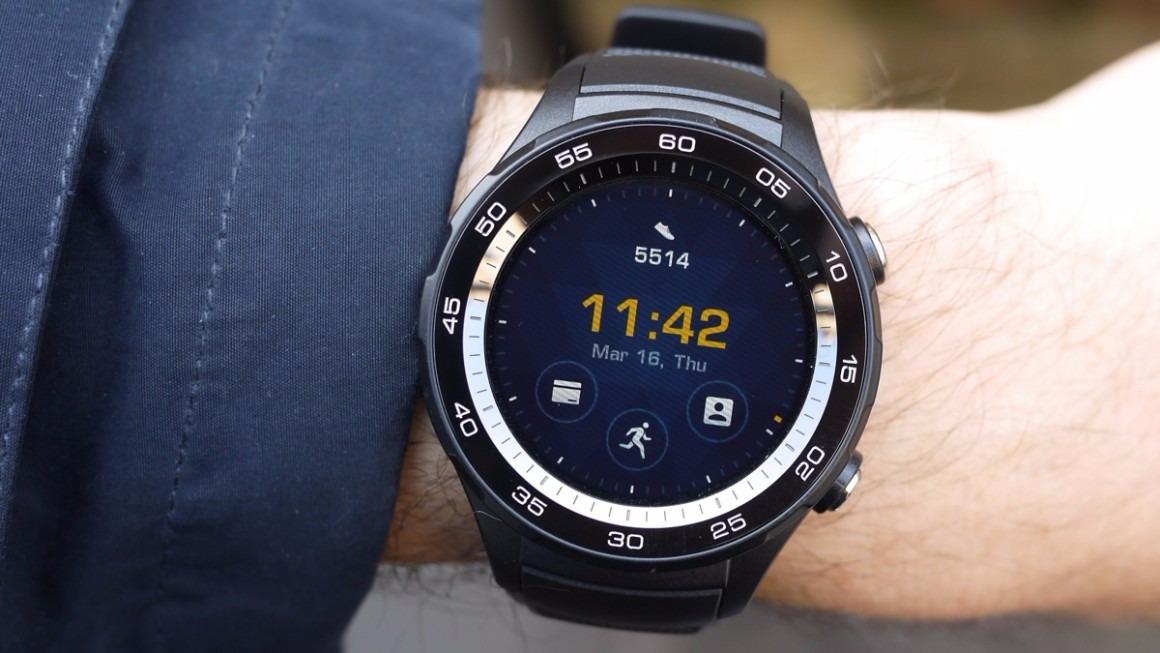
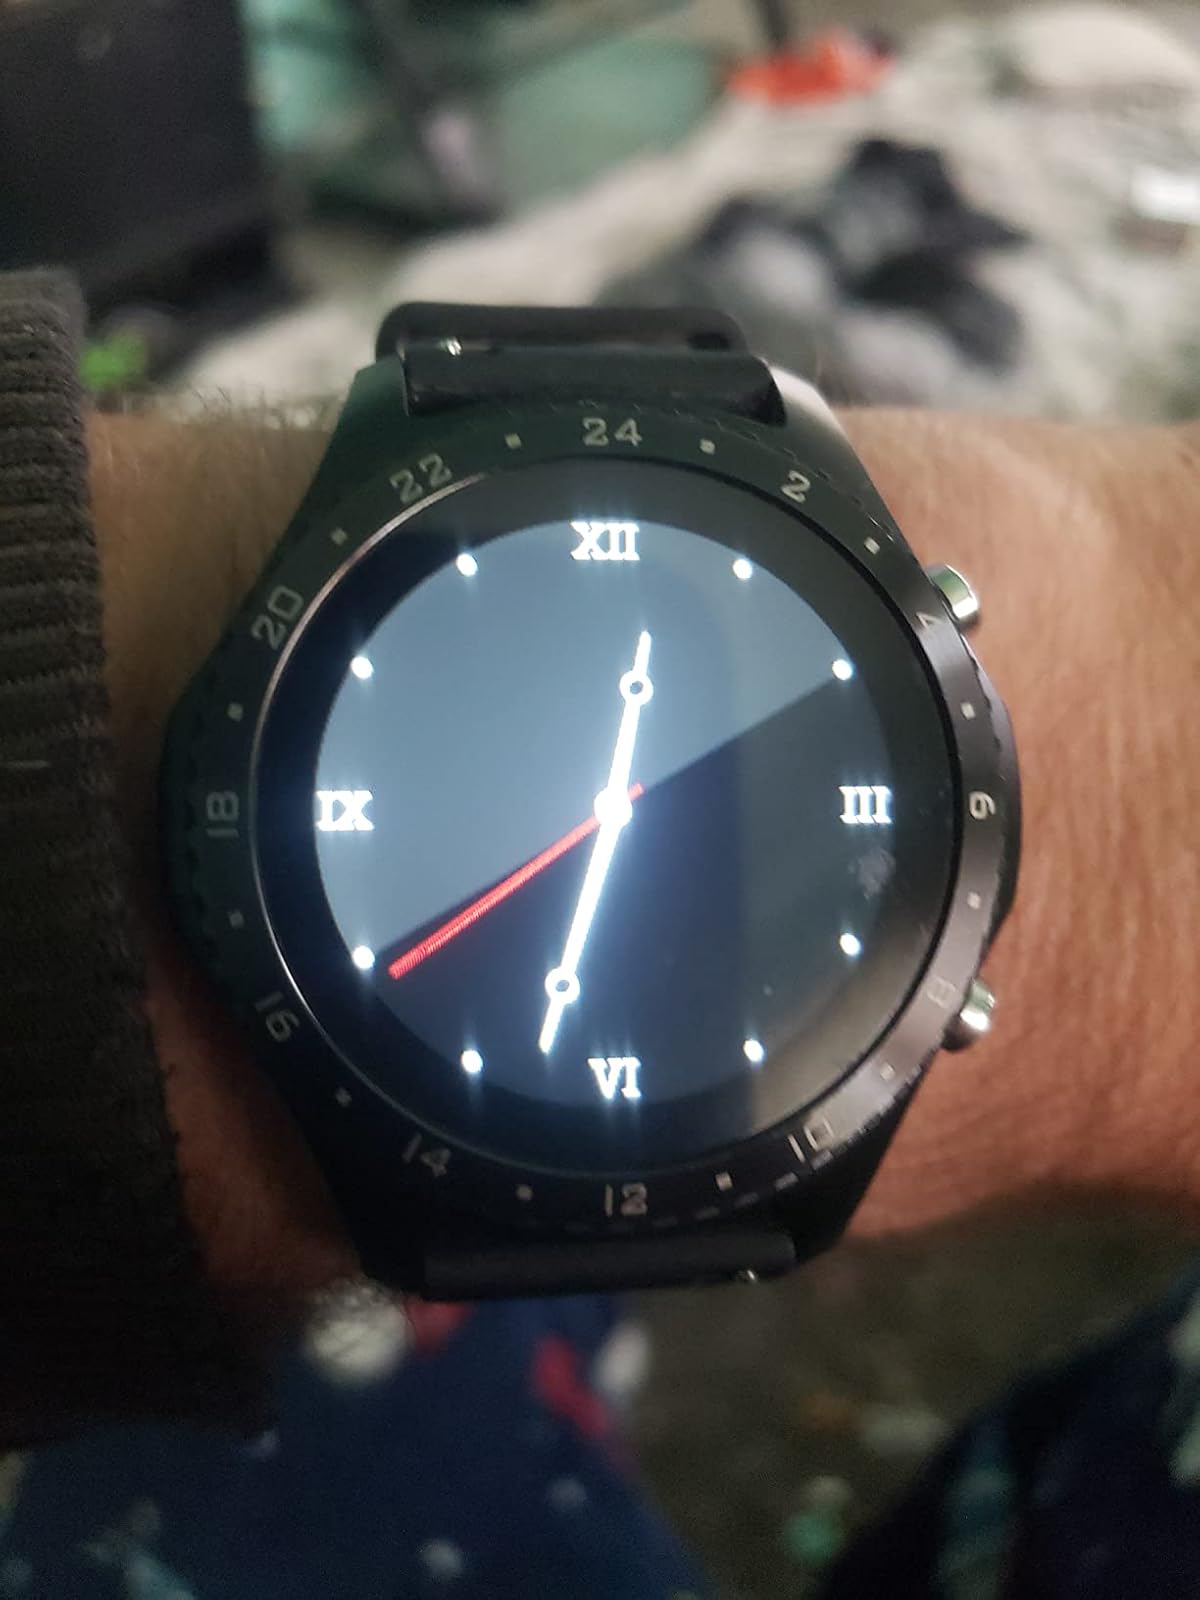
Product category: smartwatch
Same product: no